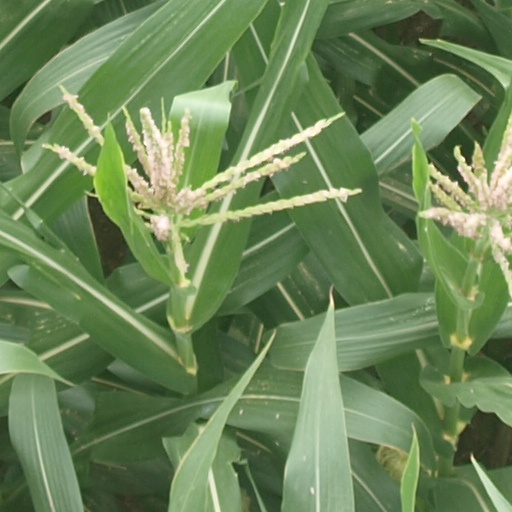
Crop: maize; corn